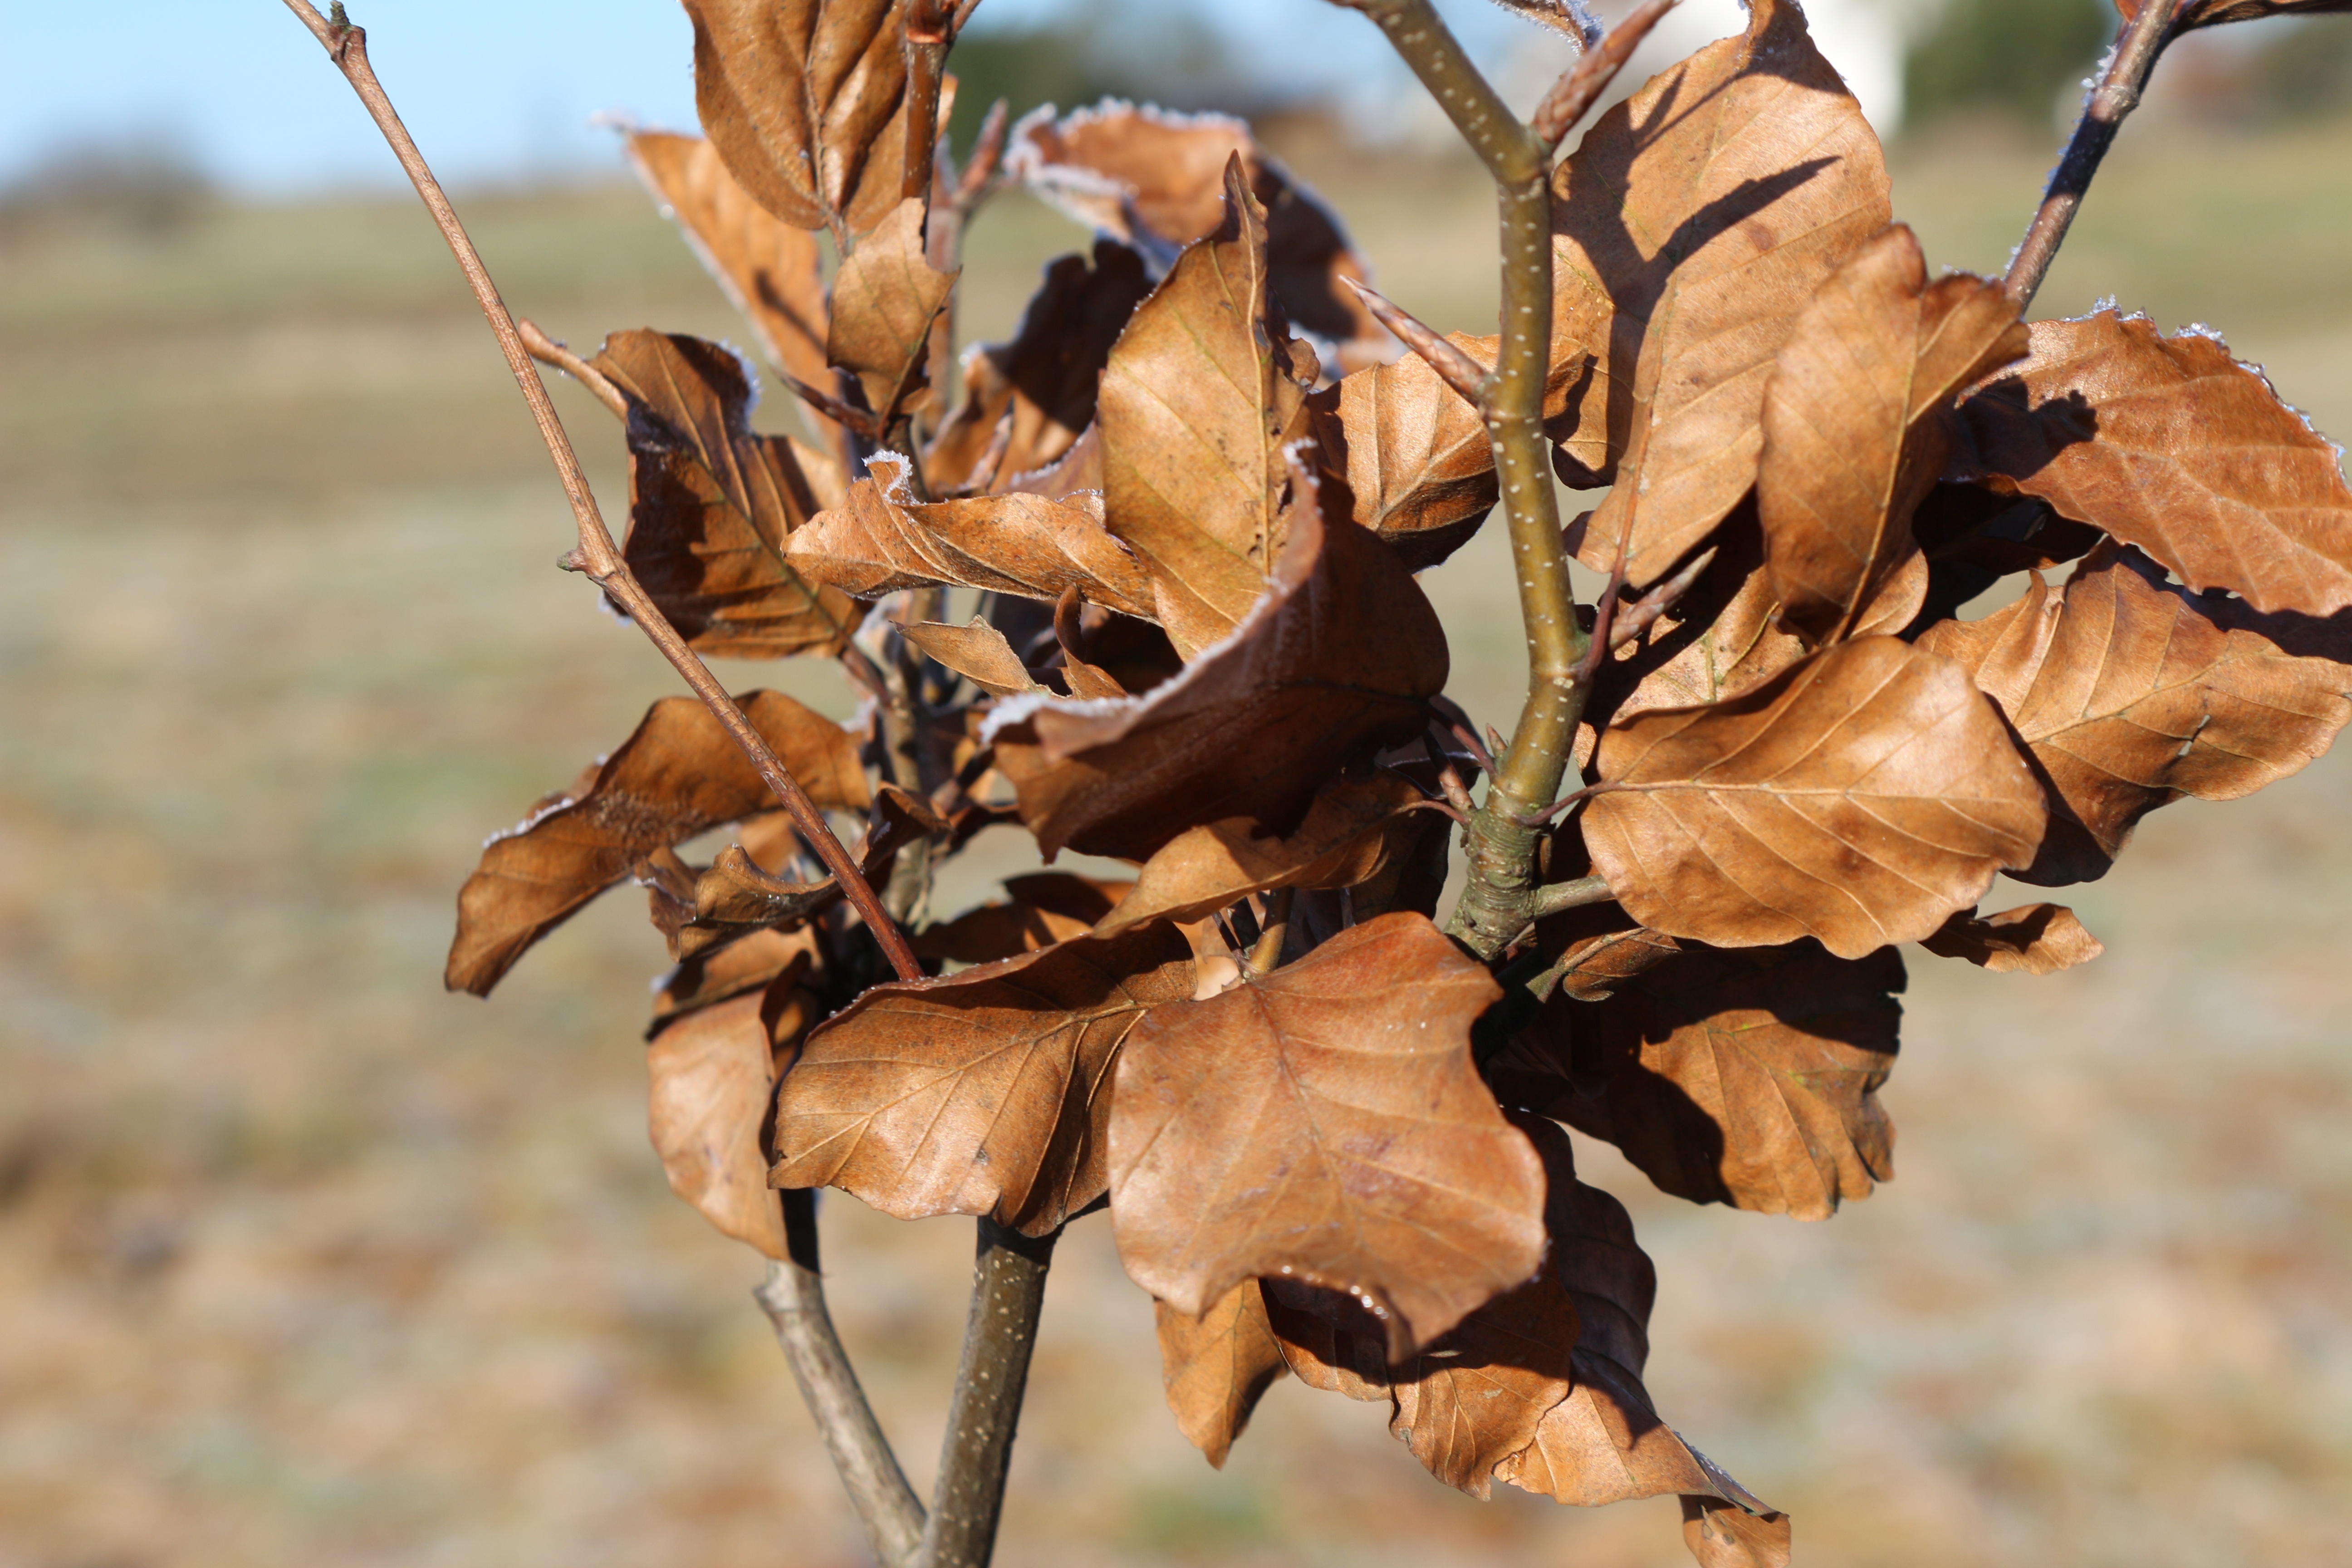
tree, branch, winter, plant, leaf, flower, frost, spring, produce, autumn, flora, season, fauna, leaves, macro photography, flowering plant, woody plant, land plant